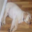
Label: dog